Dishub LRT station

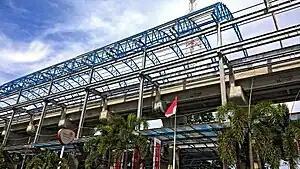
The station under construction, photo was taken on

Dishub Station is a station of the Palembang LRT Line 1. The station is located between station and station. Nearby the station is South Sumatra Province's Office of Transportation ("Dinas Perhubungan Provinsi Sumatera Selatan", abbreviated as "Dishub"), hence its name.